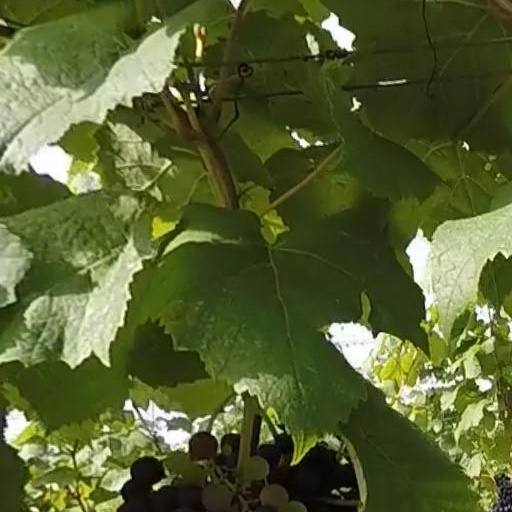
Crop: grape